Goleta, California

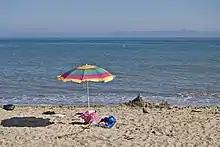
Goleta Beach

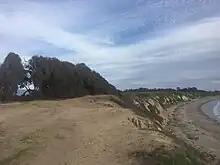
A shoreline near Goleta

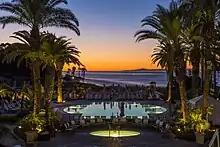
The Ritz-Carlton Bacara Resort

Goleta is about west of the city of Santa Barbara, along the coast (the coast runs east to west in this portion of Southern California). Nearby is the Santa Barbara campus of the University of California and the student community of Isla Vista.